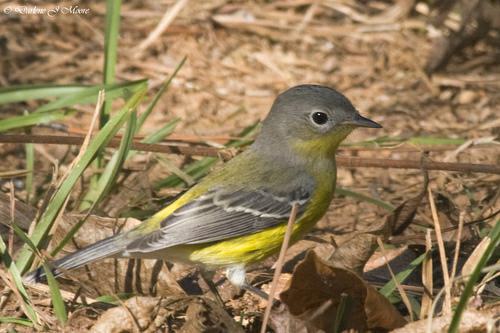
A photo of a magnolia warbler